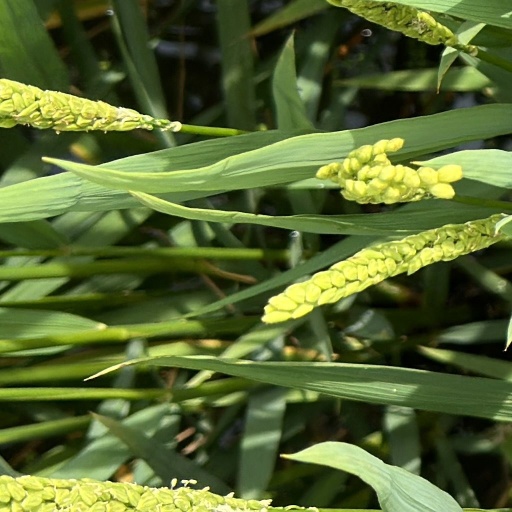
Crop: rice